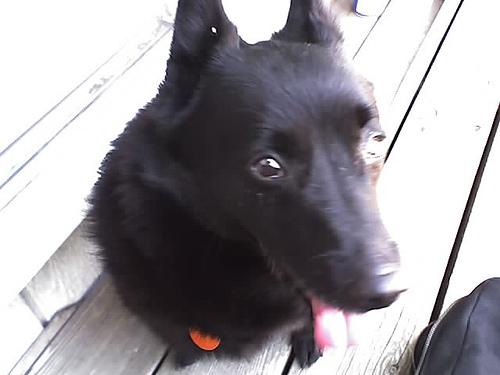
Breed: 201-n000024-schipperke